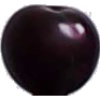
Label: Cherry Wax Black 1